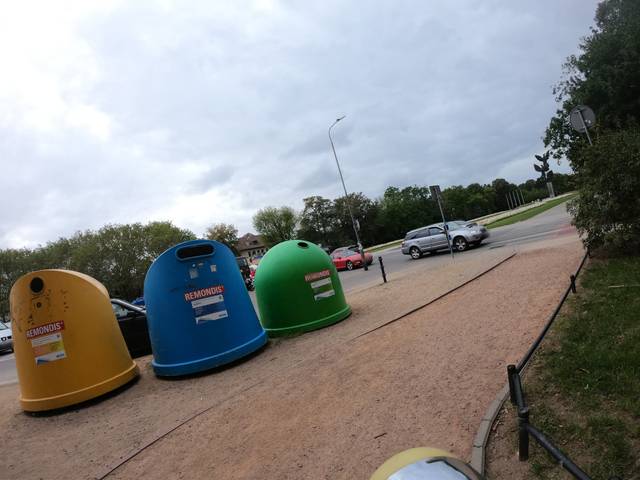
Region: Germany
Coordinates: 53.442, 14.539